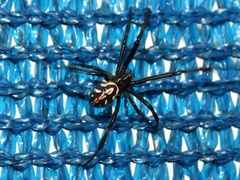
Species: Lactrodectus_hesperus